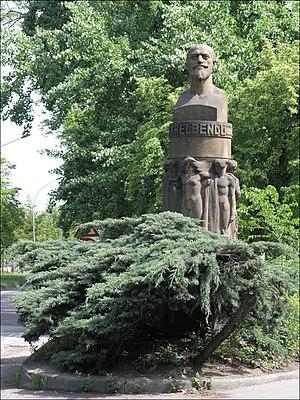
Karel Bendl est un compositeur et chef de chœur bohémien, né le 16 avril 1838 à Prague en royaume de Bohême, et mort à Prague le 20 septembre 1897.